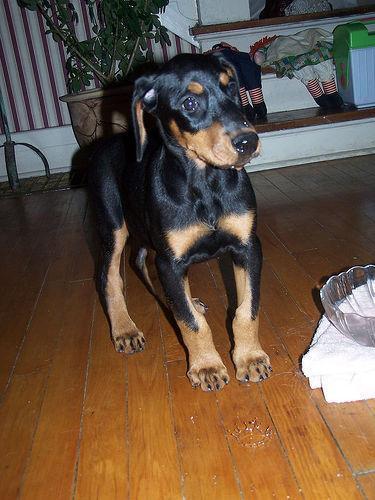
Doberman